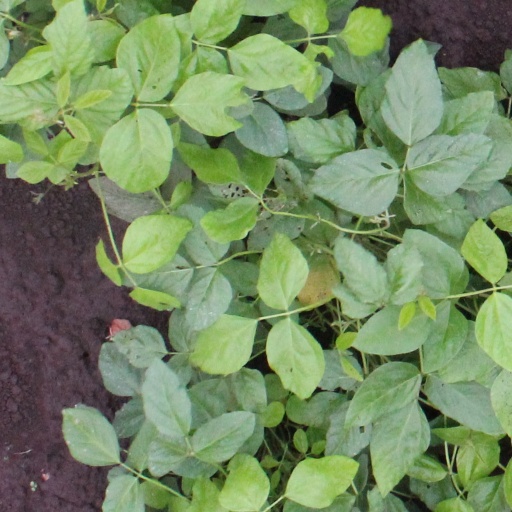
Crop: soybean